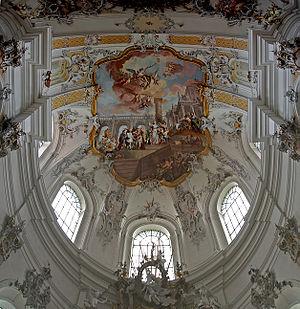
La Basilique Saint-Alexandre-et-Saint-Théodore est l'église de l'abbaye bénédictine d'Ottobeuren située à Ottobeuren dans l'Arrondissement d'Unterallgäu. L'église de l'ancienne abbaye impériale, de par son intérieur baroque tardif, est un des hauts lieux de la route baroque de Haute-Souabe. Contrairement à l'usage, l'église Saint-Alexandre-et-saint-Théodore n'est pas orientée vers l'Est, mais vers le Sud. D"abord abbatiale, elle appartient depuis 1804 au Land de Bavière. En 1926, le pape Pie XI lui décerne le titre honorifique de basilique mineure. L'église est dédiée à Théodore Tiron et à Alexandre de Rome, l'un des sept fils de Félicité de Rome.